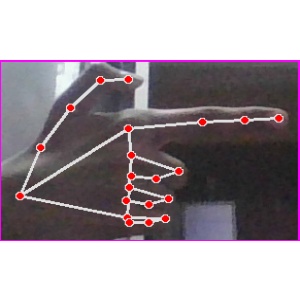
अक्षर: ब